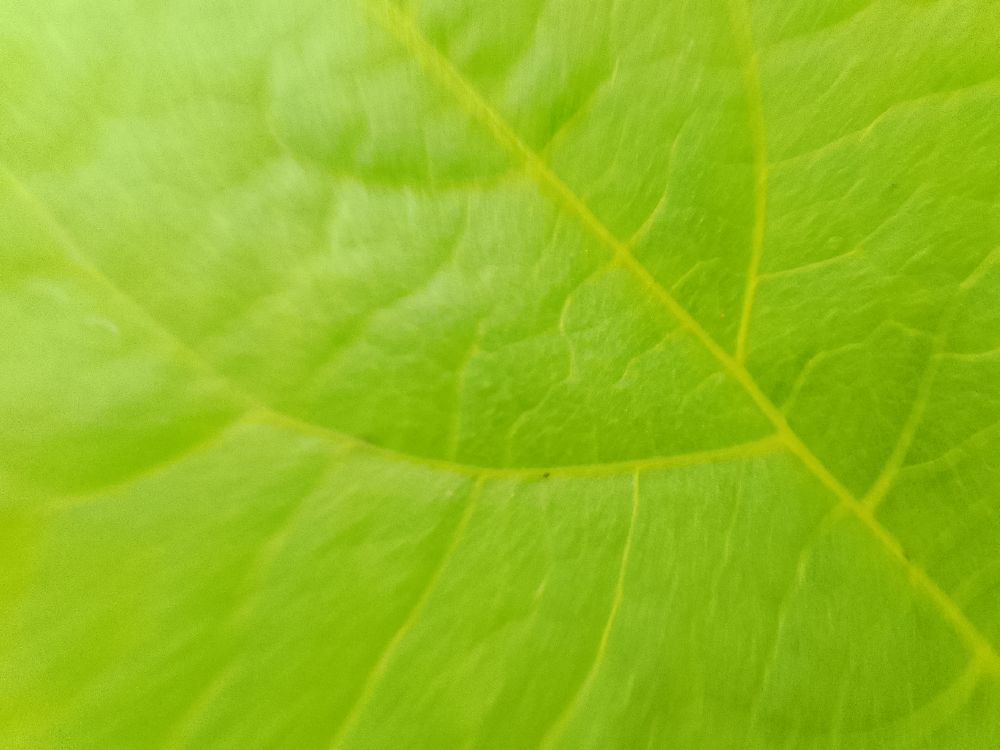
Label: healthy